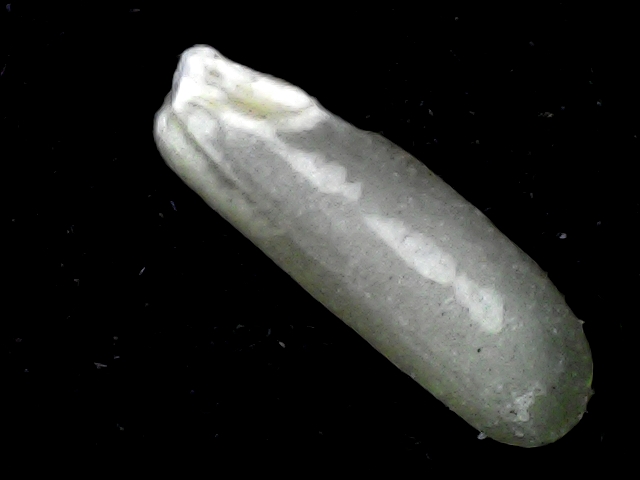
Rice variety: BD87